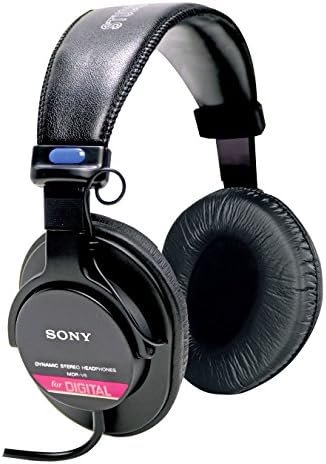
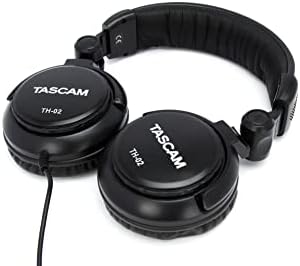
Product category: headphones
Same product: no